Side effects of radiotherapy on fertility

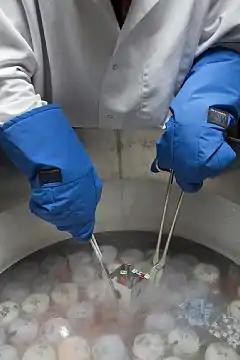
Cryopreservation of gametes

In modern medicine there are multiple options to limit the effect of cancer treatment on fertility. One of the preventative measures in females is transposition of gonadal organs further from local therapeutic agents with a success rate over 90%. Another less invasive method used for many years is lead shielding of gonadal region in both males and females as a protective measure against radiotherapy.